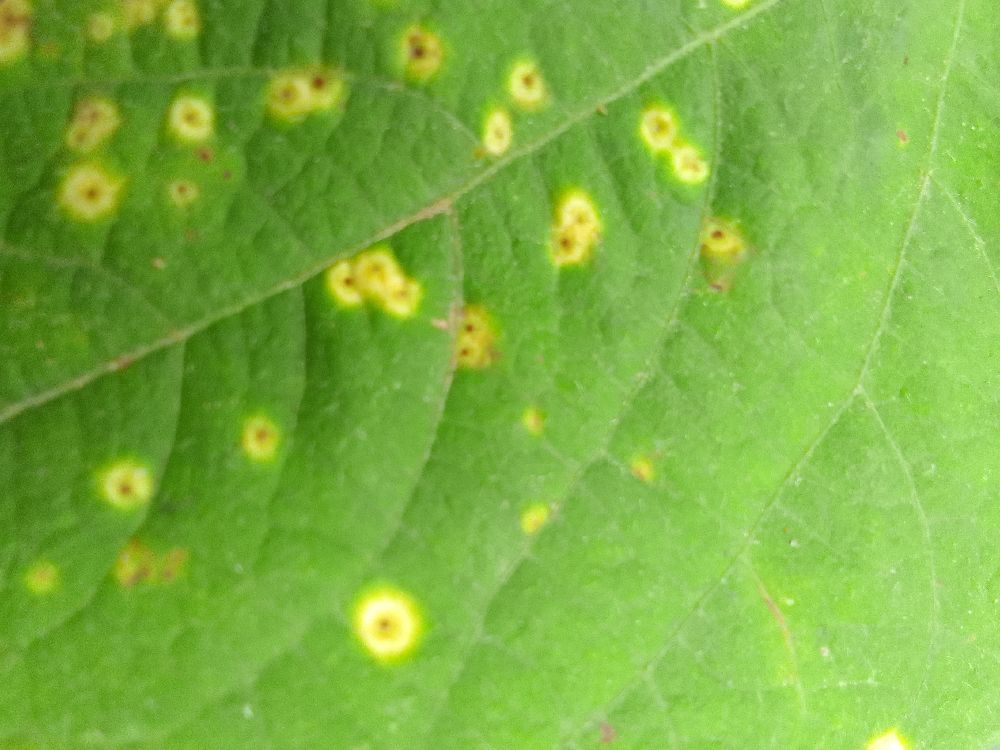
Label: rust